Question: Please indicate a possible affordance area of knife that can be used for holding
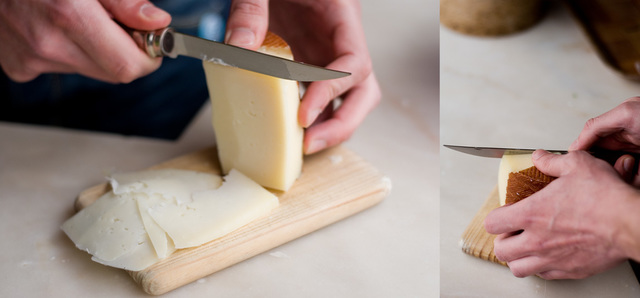
Answer: [72.737, 19.265, 178.824, 57.526]